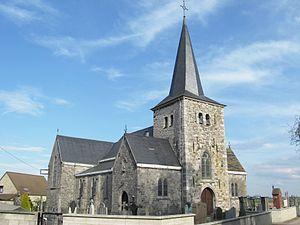
Eglise Saint-Maurice à Bleret
Le diocèse de Liège, dans la province de Liège en Belgique, compte 529 paroisses. Ces paroisses sont regroupées en unité pastorale, et certaines unités pastorales forment l'un des 17 doyennés.